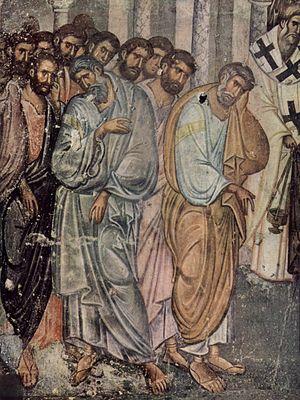
Novi Pazar, « le nouveau marché », est une ville de Serbie qui fait partie du district de Raška. Au recensement de 2011, la ville intra muros comptait 60 638 habitants et son territoire métropolitain, appelé Ville de Novi Pazar, 92 766.